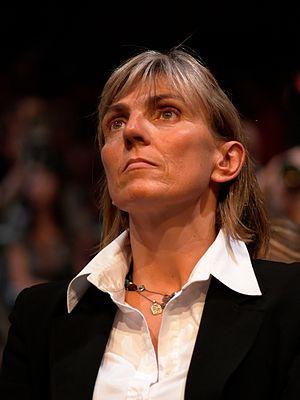
La sénatrice Valérie Létard au meeting de François Bayrou du 18 avril au Palais omnisports de Paris-Bercy, dans le cadre de la campagne présidentielle de 2007.
L'autisme en France est marqué par un historique témoignant d'une forte influence de la psychanalyse, et par la pérennité de pratiques d'institutionnalisation violant les droits fondamentaux des personnes autistes. D'après les estimations de fin 2016, 0,7 à 1 % de la population française a un trouble du spectre de l'autisme, pour la plupart non-diagnostiqué, entraînant des degrés variables de handicap.
Cet article donne la liste des 348 sénateurs de la période comprise entre les deux élections sénatoriales, soit élus à l'issue des élections sénatoriales de 2014 ou 2017, soit suppléant les élus ayant été nommés au gouvernement ou décédés, soit élus à l'occasion d'élections sénatoriales partielles.
L’Alliance républicaine, écologiste et sociale, également appelée Confédération des Centres ou tout simplement L’Alliance, était une confédération politique française, fondée notamment sur l’impulsion de Jean-Louis Borloo. Elle regroupait plusieurs formations centristes, principalement de centre droit. Indépendante de l’UMP, elle se positionnait néanmoins comme partie prenante de la majorité parlementaire de la XIIIᵉ législature. Elle a été remplacée par l'Union des démocrates et indépendants, parti de centre-droit fondé en septembre 2012.
Les plans autisme en France sont des programmes comportant un ensemble de mesures définies et financées par le gouvernement français pour améliorer l'accompagnement des personnes autistes et de leur famille. Depuis 2005, ces plans sont au nombre de quatre. Leur champ d'application est au niveau national. Le premier plan autisme a été mis en application de 2005 à 2007, le second de 2008 à 2010, le troisième de 2013 à 2017, le quatrième sera appliqué de 2018 à 2022. Ces plans ont permis la création d'un Centre Ressources Autisme par région française.
Valérie Létard, née le 13 octobre 1962 à Orchies, est une femme politique française, sénatrice du Nord, vice-présidente du Sénat, conseillère régionale des Hauts-de-France et ancienne secrétaire d'État sous la présidence de Nicolas Sarkozy.